Robert de Eglesfield

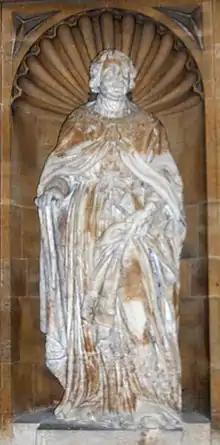
Statue of Robert de Eglesfield in The Queen's College.

Robert de Eglesfield, 1341 founder of The Queen's College, Oxford, and a chaplain of Queen Philippa of Hainault in whose honour he named the college.